Allard Motor Company

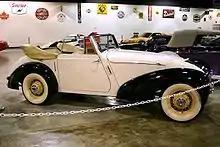
1949 M Drophead Coupé

In an attempt to further extend its line, Allard adapted its P1 saloon to produce the 8-seater, wood-sided, V8-engined, P2 Safari Estate. It too found weak sales, with 13 examples being built in total.